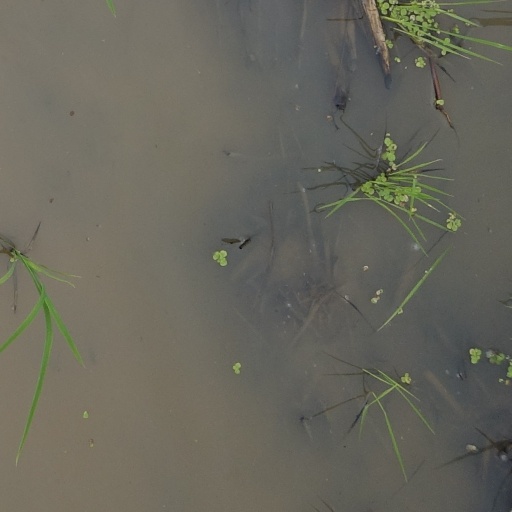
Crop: rice